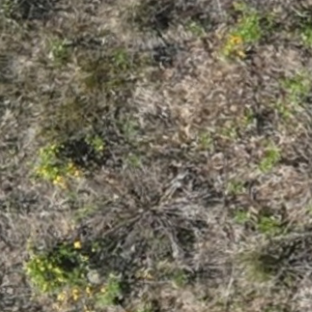
Month: july